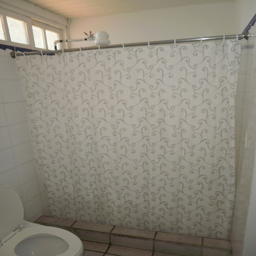
A bathroom with a close shower curtain next to a toilette.
A white shower curtain with a spiral pattern hanging in the bathroom.
A bathroom with a toilet bowl and shower curtain.
A bathroom has a large shower curtain with design.
A closed shower curtain in a tiled bathroom.